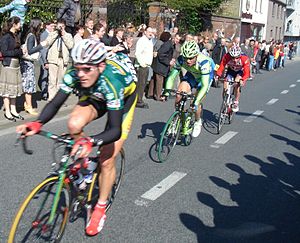
Flandern Rundt 2007
Rytterne i Lendelede (Efter 52 km).
Flandern Rundt 2007 var den 91. udgave af løbet og fandt sted den 8. april 2007. Løbet blev vundet af italieneren Alessandro Ballan fra Lampre-Fondital-holdet, foran belgieren Leif Hoste.